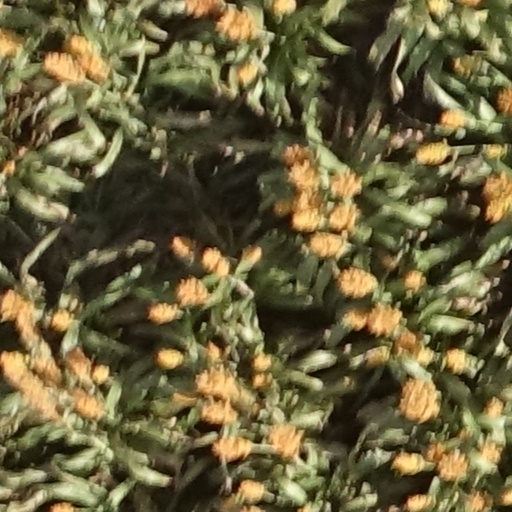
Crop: sorghum